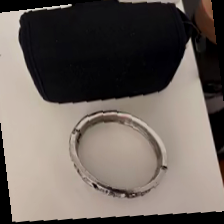
Label: has bracelet mod